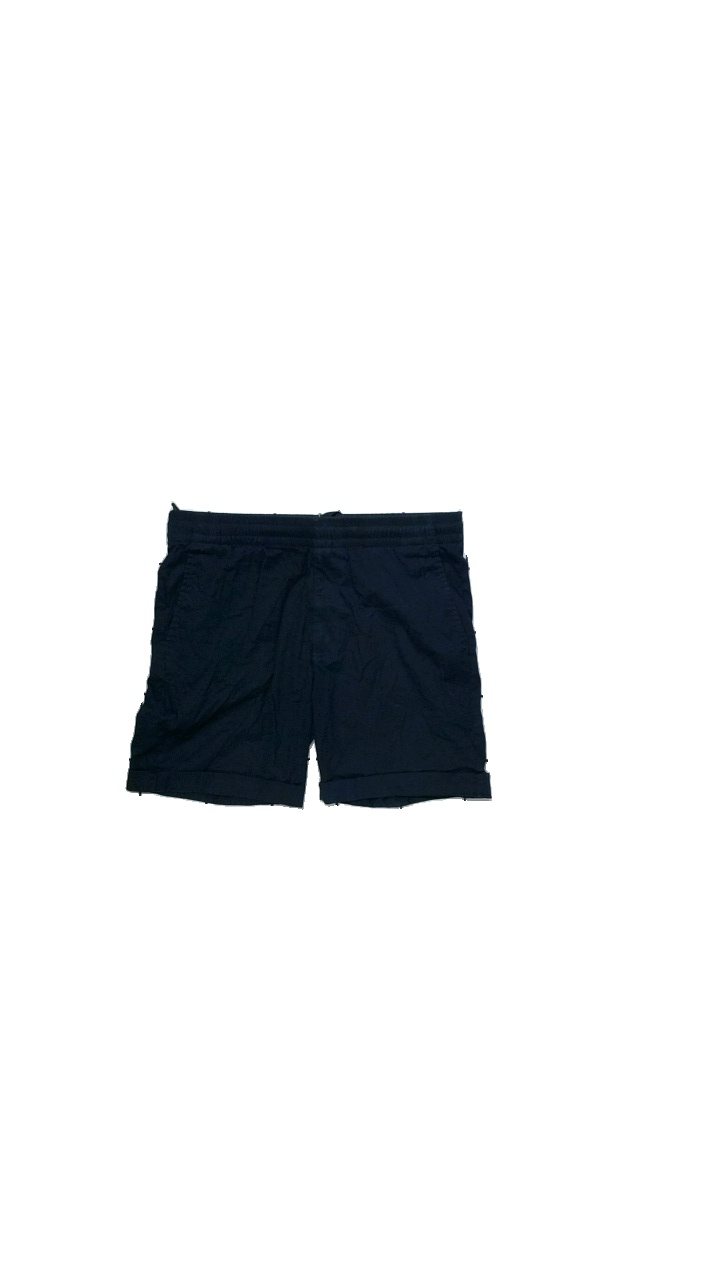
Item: Shorts (Men)
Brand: Missing
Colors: Blue
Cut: Regular
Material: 66%Cotton,32%Polyester,2%Elastan
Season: Summer
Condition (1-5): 4
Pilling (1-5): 4
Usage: Reuse
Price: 50-100